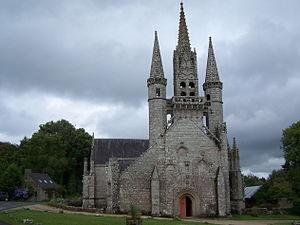
La chapelle Saint-Fiacre est située sur la commune du Faouët dans le Morbihan.
Le Faouët [lə fawɛt] est une commune française située dans le département du Morbihan, en région Bretagne.